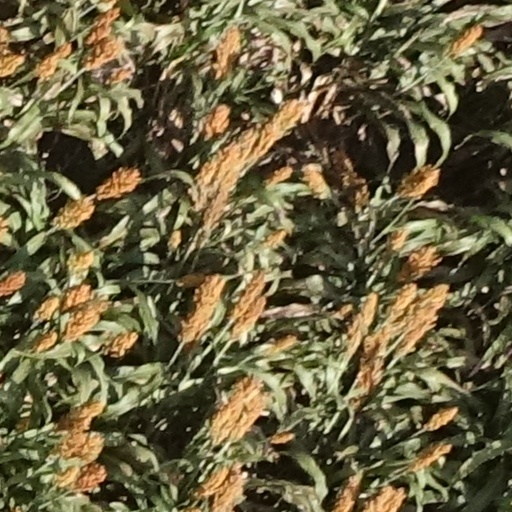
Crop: sorghum